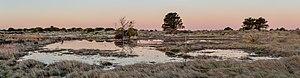
Christchurch est la troisième plus grande ville de Nouvelle-Zélande, la première de l'île du Sud, et elle est la capitale de Canterbury, une des régions de la Nouvelle-Zélande. Elle est située au nord de la péninsule de Banks, sur la côte Est de l'île du Sud.